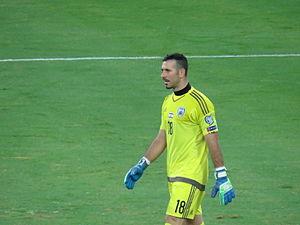
Ofir Meir Marciano est un footballeur international israélien né le 7 octobre 1989 à Ashdod. Il évolue au poste de gardien de but avec le club d'Hibernian FC.